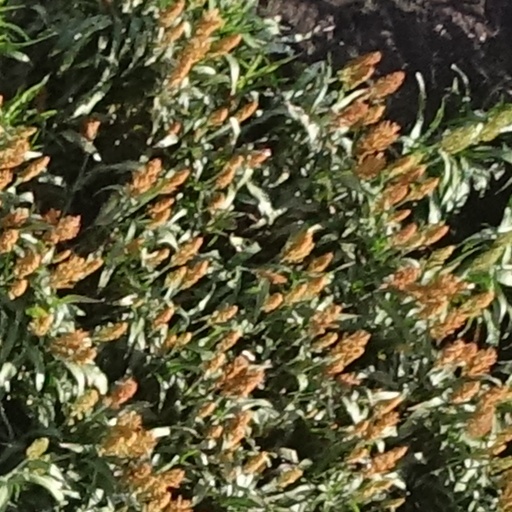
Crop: sorghum